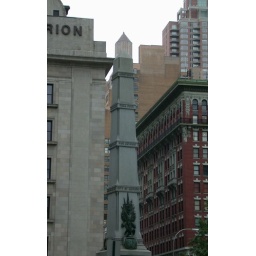
obelisk capped by water tower